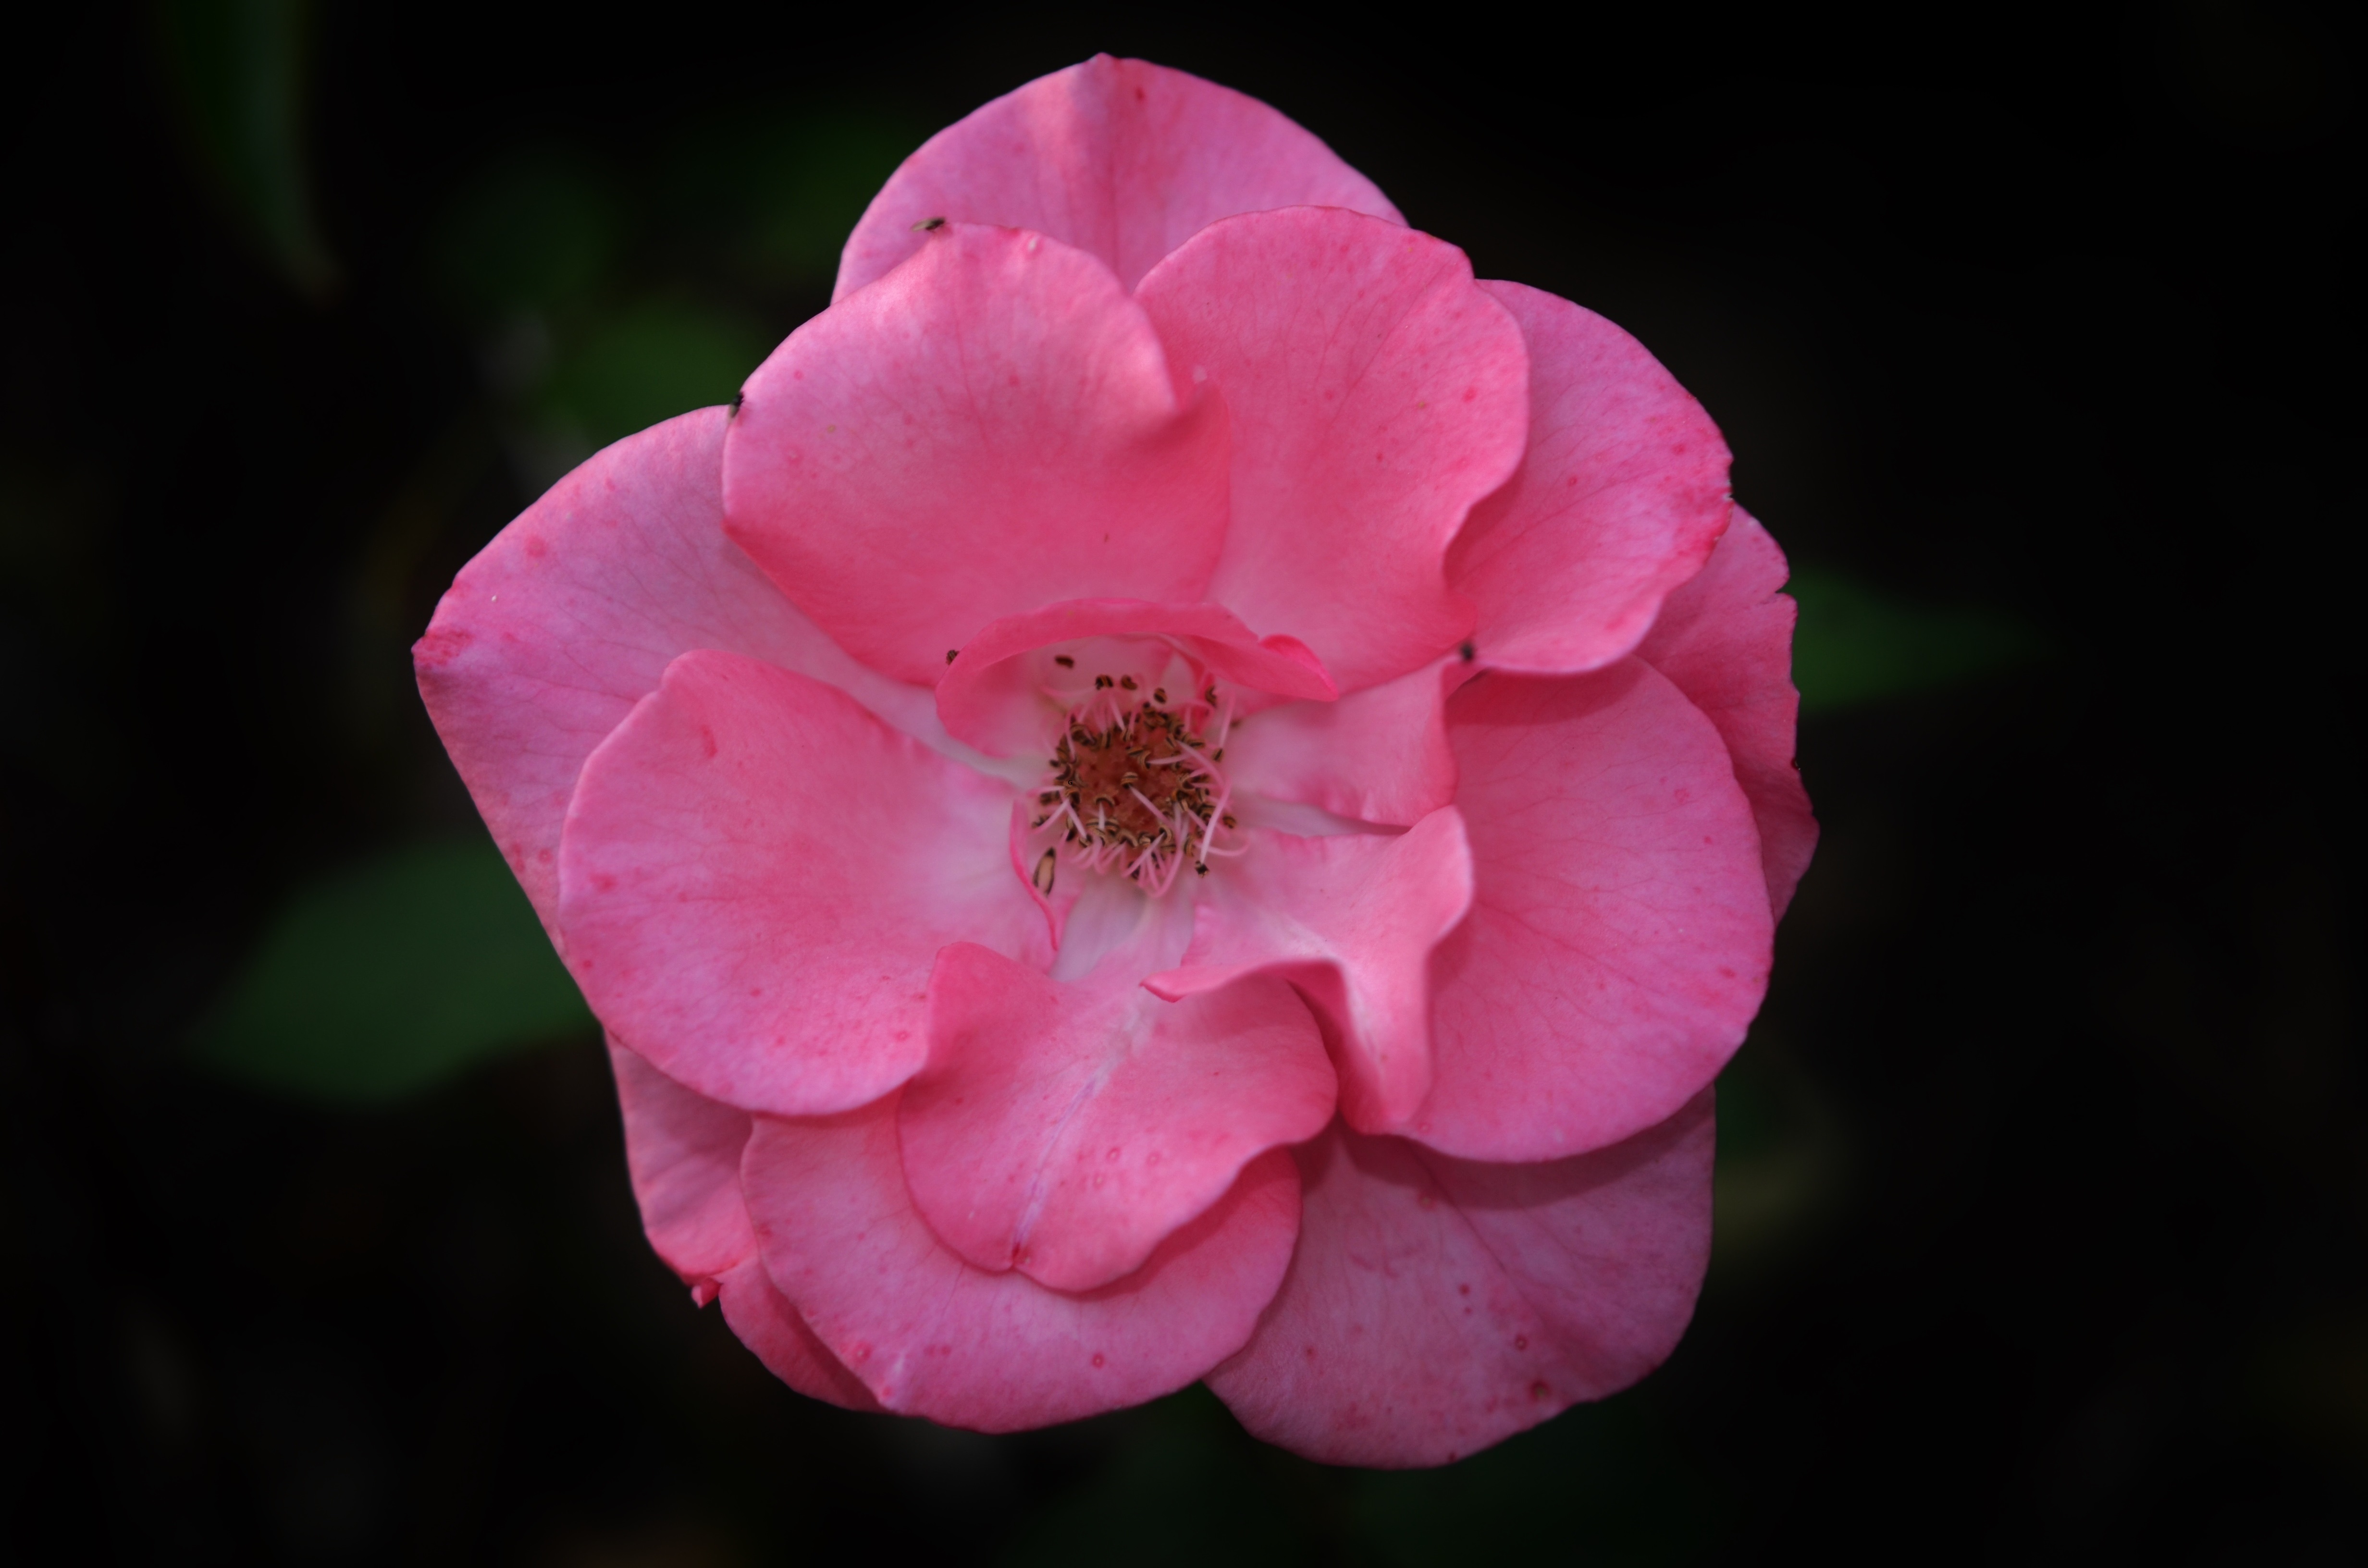
nature, blossom, plant, flower, petal, love, rose, pink, flora, close up, tender, floribunda, macro photography, flowering plant, garden roses, rose family, land plant, rosa centifolia, camellia sasanqua